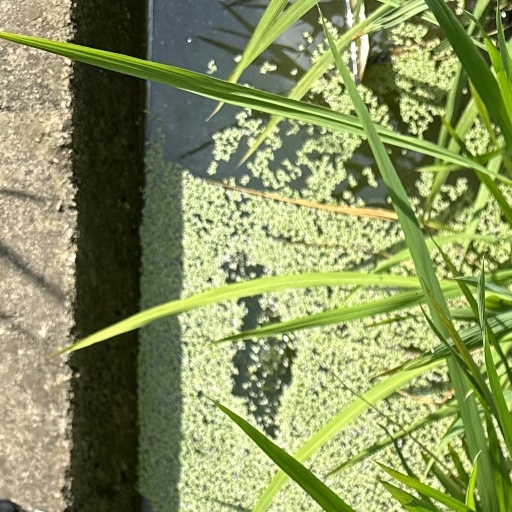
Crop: rice